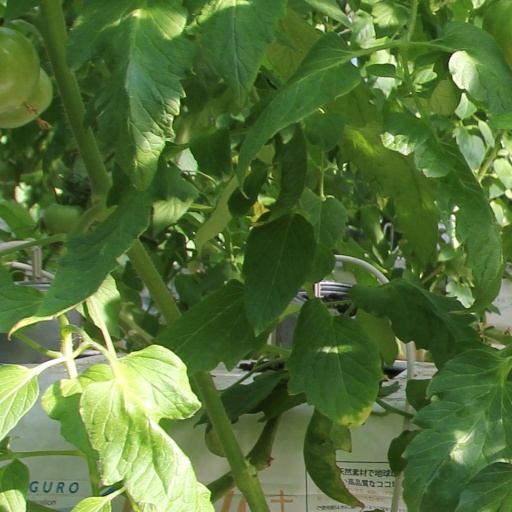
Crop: tomato